Johannes de Deo (died 1267)

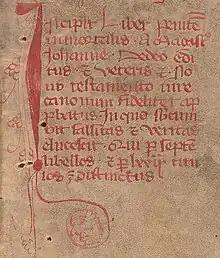
Rubric from the start of the "Liber poenitentiarius" in an Austrian manuscript of . The elongated initial belongs to "Incipit liber" ('the book begins') and the name "Johanne de Deo" is in the third line from the top.

Johannes de Deo ( – 15 March 1267) was a Portuguese priest, judge and scholar of canon law who taught for over twenty years at the University of Bologna. He was a prolific writer.